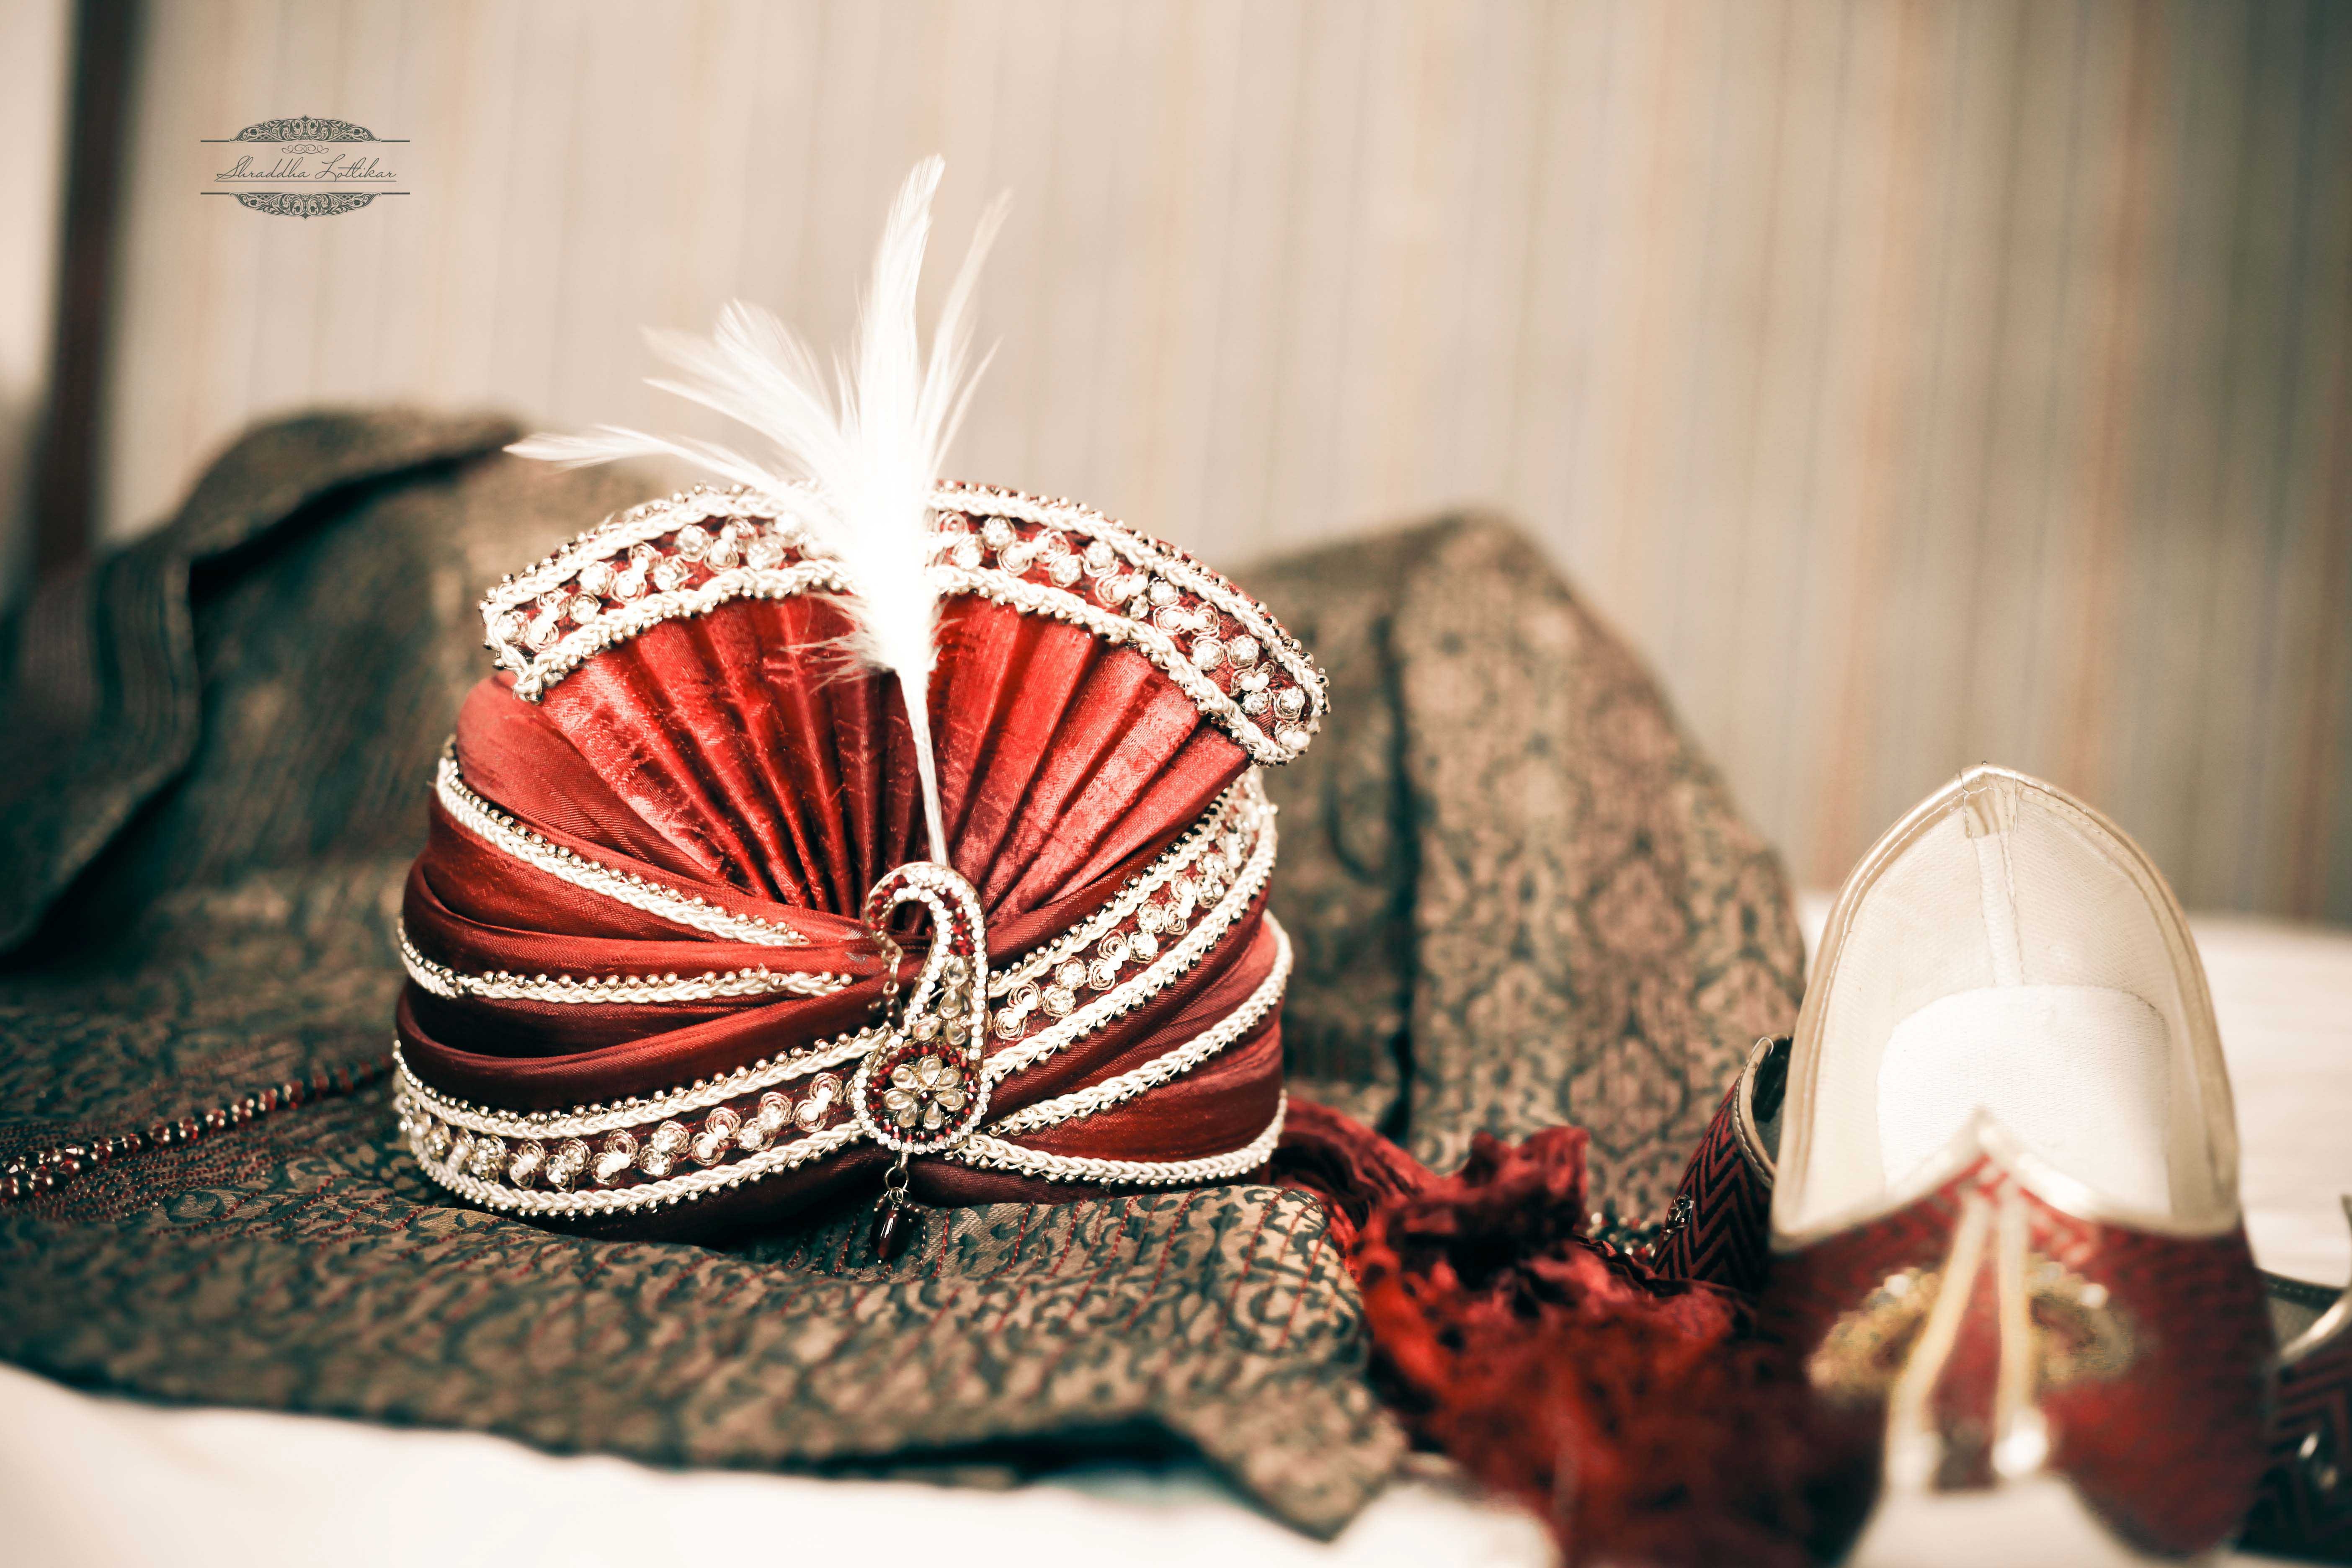
flower, pattern, spring, red, clothing, wedding, marriage, jewelry, art, design, hindu, tradition, indian, rituals, marathi, maharashtrian